Edonis (region)

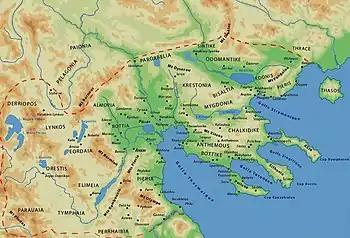
Map of the Kingdom of Macedon with Edonis located in the eastern districts of the kingdom.

Edonis or Edonida, also transliterated as Edonia, was an ancient region of Thrace which later became a district of Macedon. Its name is derived from the ancient Thracian inhabitants of the region, the Edonians. Later, the Greeks settled in the region, drove out the Edonians and built several colonies, including Amphipolis and Eion. It was bordered by Odomantice in the north, Bisaltia in the west, and the Aegean Sea in the south, and was separated from Thrace proper by the river Nestos in the east.